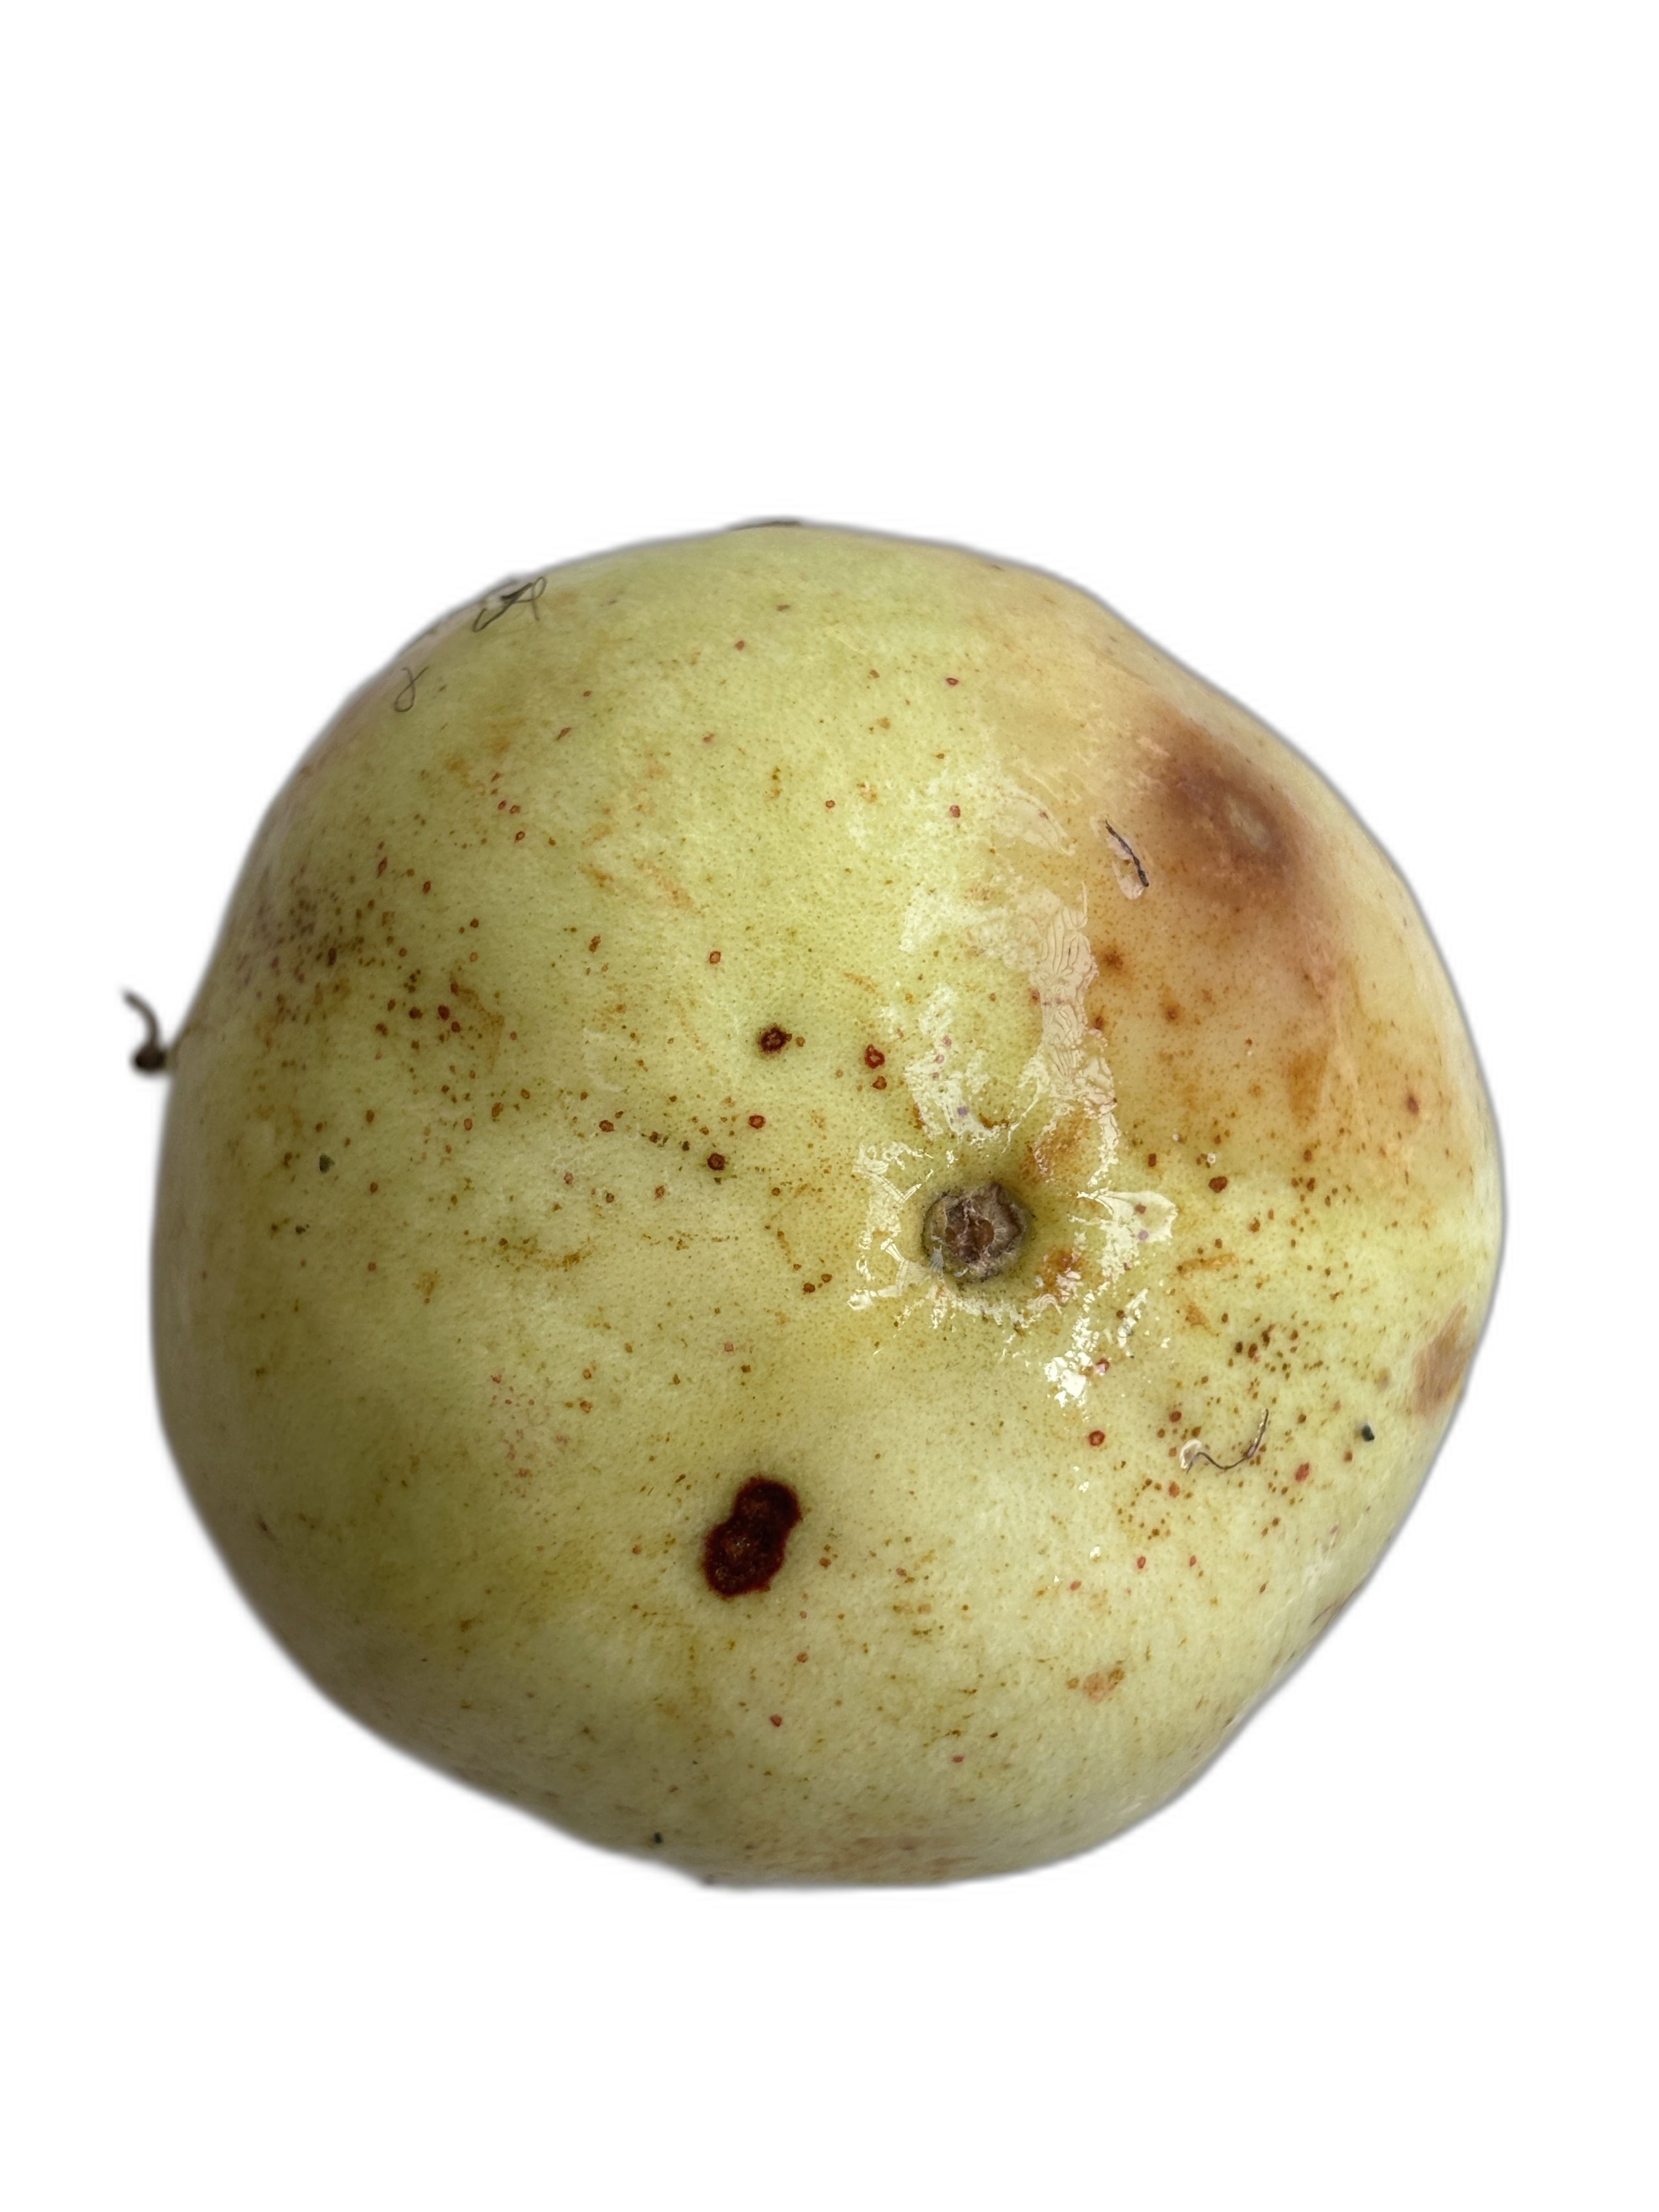
Plant part: fruit
Disease: Styler end root